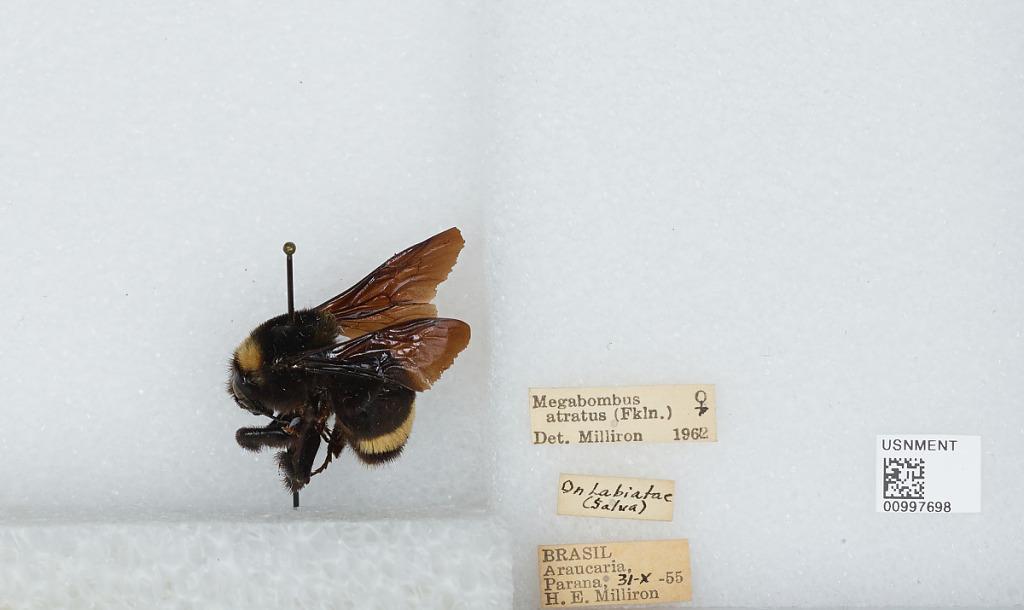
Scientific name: Bombus (Fervidobombus) atratus Franklin
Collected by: H. Milliron
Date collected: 1955-10-31
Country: Brazil
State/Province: Parana
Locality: Araucaria
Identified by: Milliron